James E. Boyd (scientist)

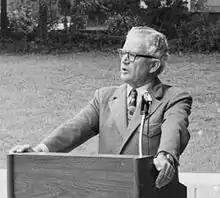
A man wearing a suit and glasses standing at a podium outside.

In a little under a month after Boyd had assumed the vice chancellorship, then-Georgia Tech president Arthur G. Hansen resigned. Chancellor George L. Simpson appointed Boyd as Acting President of the Georgia Institute of Technology, a post he held from May 1971 to March 1972.